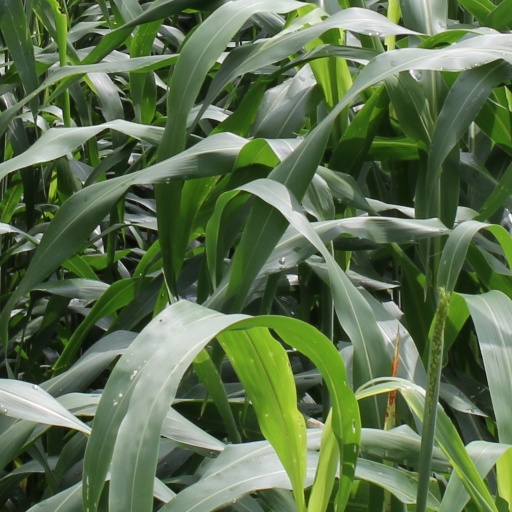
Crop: sorghum